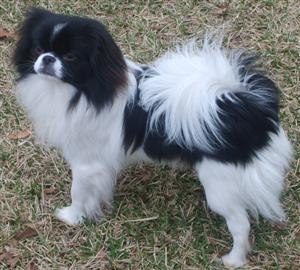
Spaniel / Racer / Fejlnavngivet
Spaniel tilhører en undergruppe med hunde som bliver avlet som apporterende jagthunde, men som oprindelig var såkaldte stødende jagthunde af setter typen. Flere racer regnes også primært som stående jagthunde, og bliver derfor listet blandt disse af FCI. Nogen racer fungerer imidlertid kun som selskabshunde i dag, og listes derfor blandt disse.